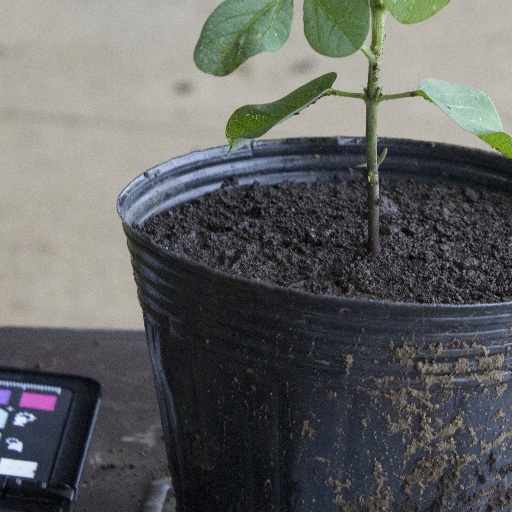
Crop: soybean